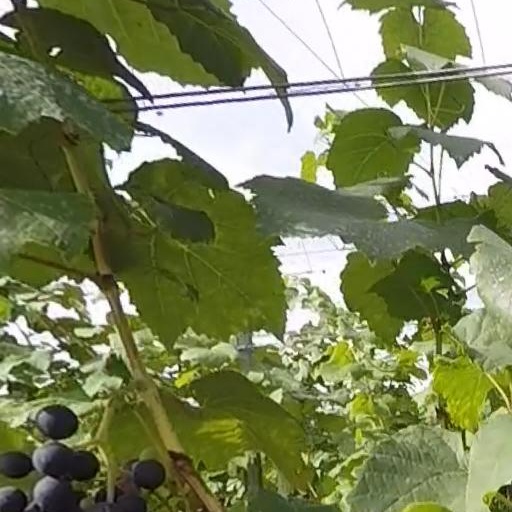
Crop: grape